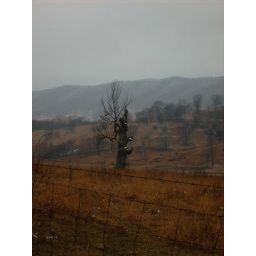
Very old Maple tree standing vigil in an open field near Monteray, VA